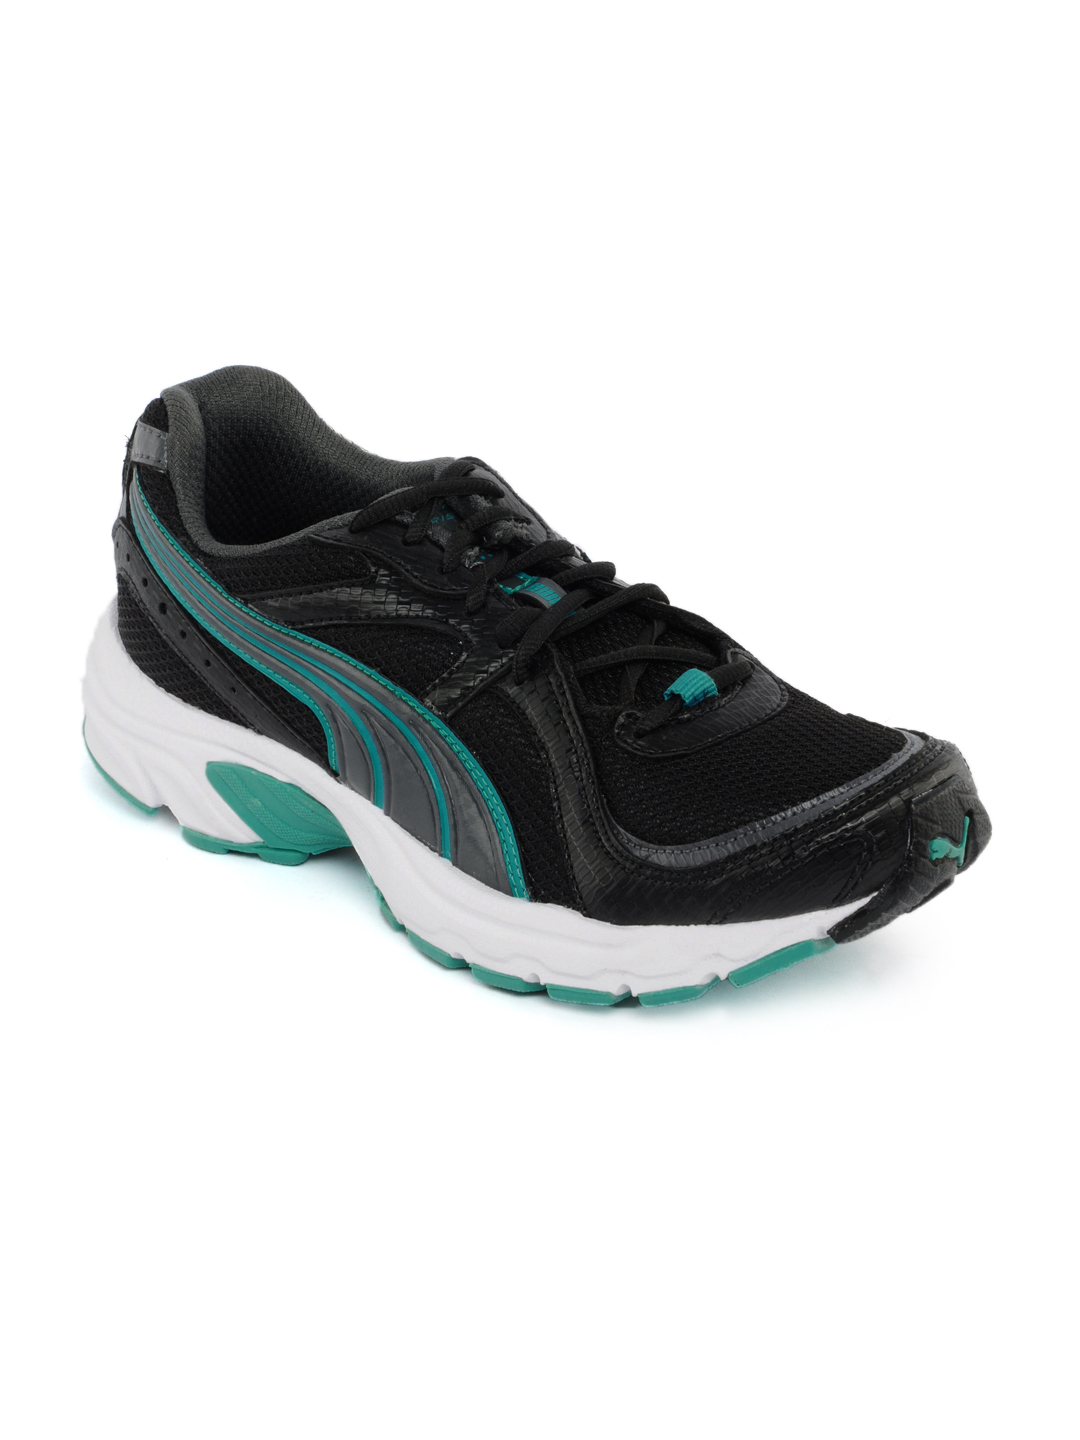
Puma Women Kuris Black Sports Shoes
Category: Footwear / Shoes / Sports Shoes
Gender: Women
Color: Black
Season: Summer 2012
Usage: Sports